Nasrollah Pourjavady

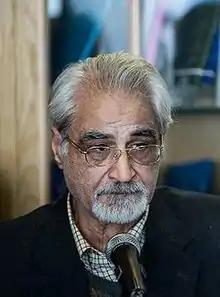

Nasrollah Pourjavady is an Iranian philosopher, Sufi scholar and a professor of philosophy at the University of Tehran in Tehran, Iran. He is the founder and former head of the Iran University Press and a permanent member of the Academy of Persian Language and Literature.